Call Me Mother season 2

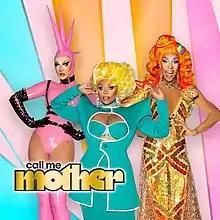
Promotional poster for season two

The second season of "Call Me Mother" premiered on October 26, 2022. The cast was announced on September 23, 2022. All three drag mothers from the first season, Peppermint, Crystal and Barbada de Barbades, are returning; Farra N. Hyte is also returning as a non-mentoring judge, alongside new judge Landon Cider in place of the first season's Miss Butterfly.